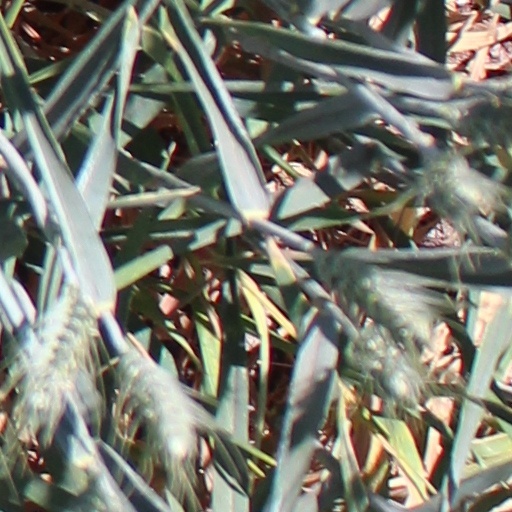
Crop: wheat